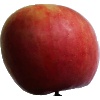
Label: Apple Crimson Snow 1